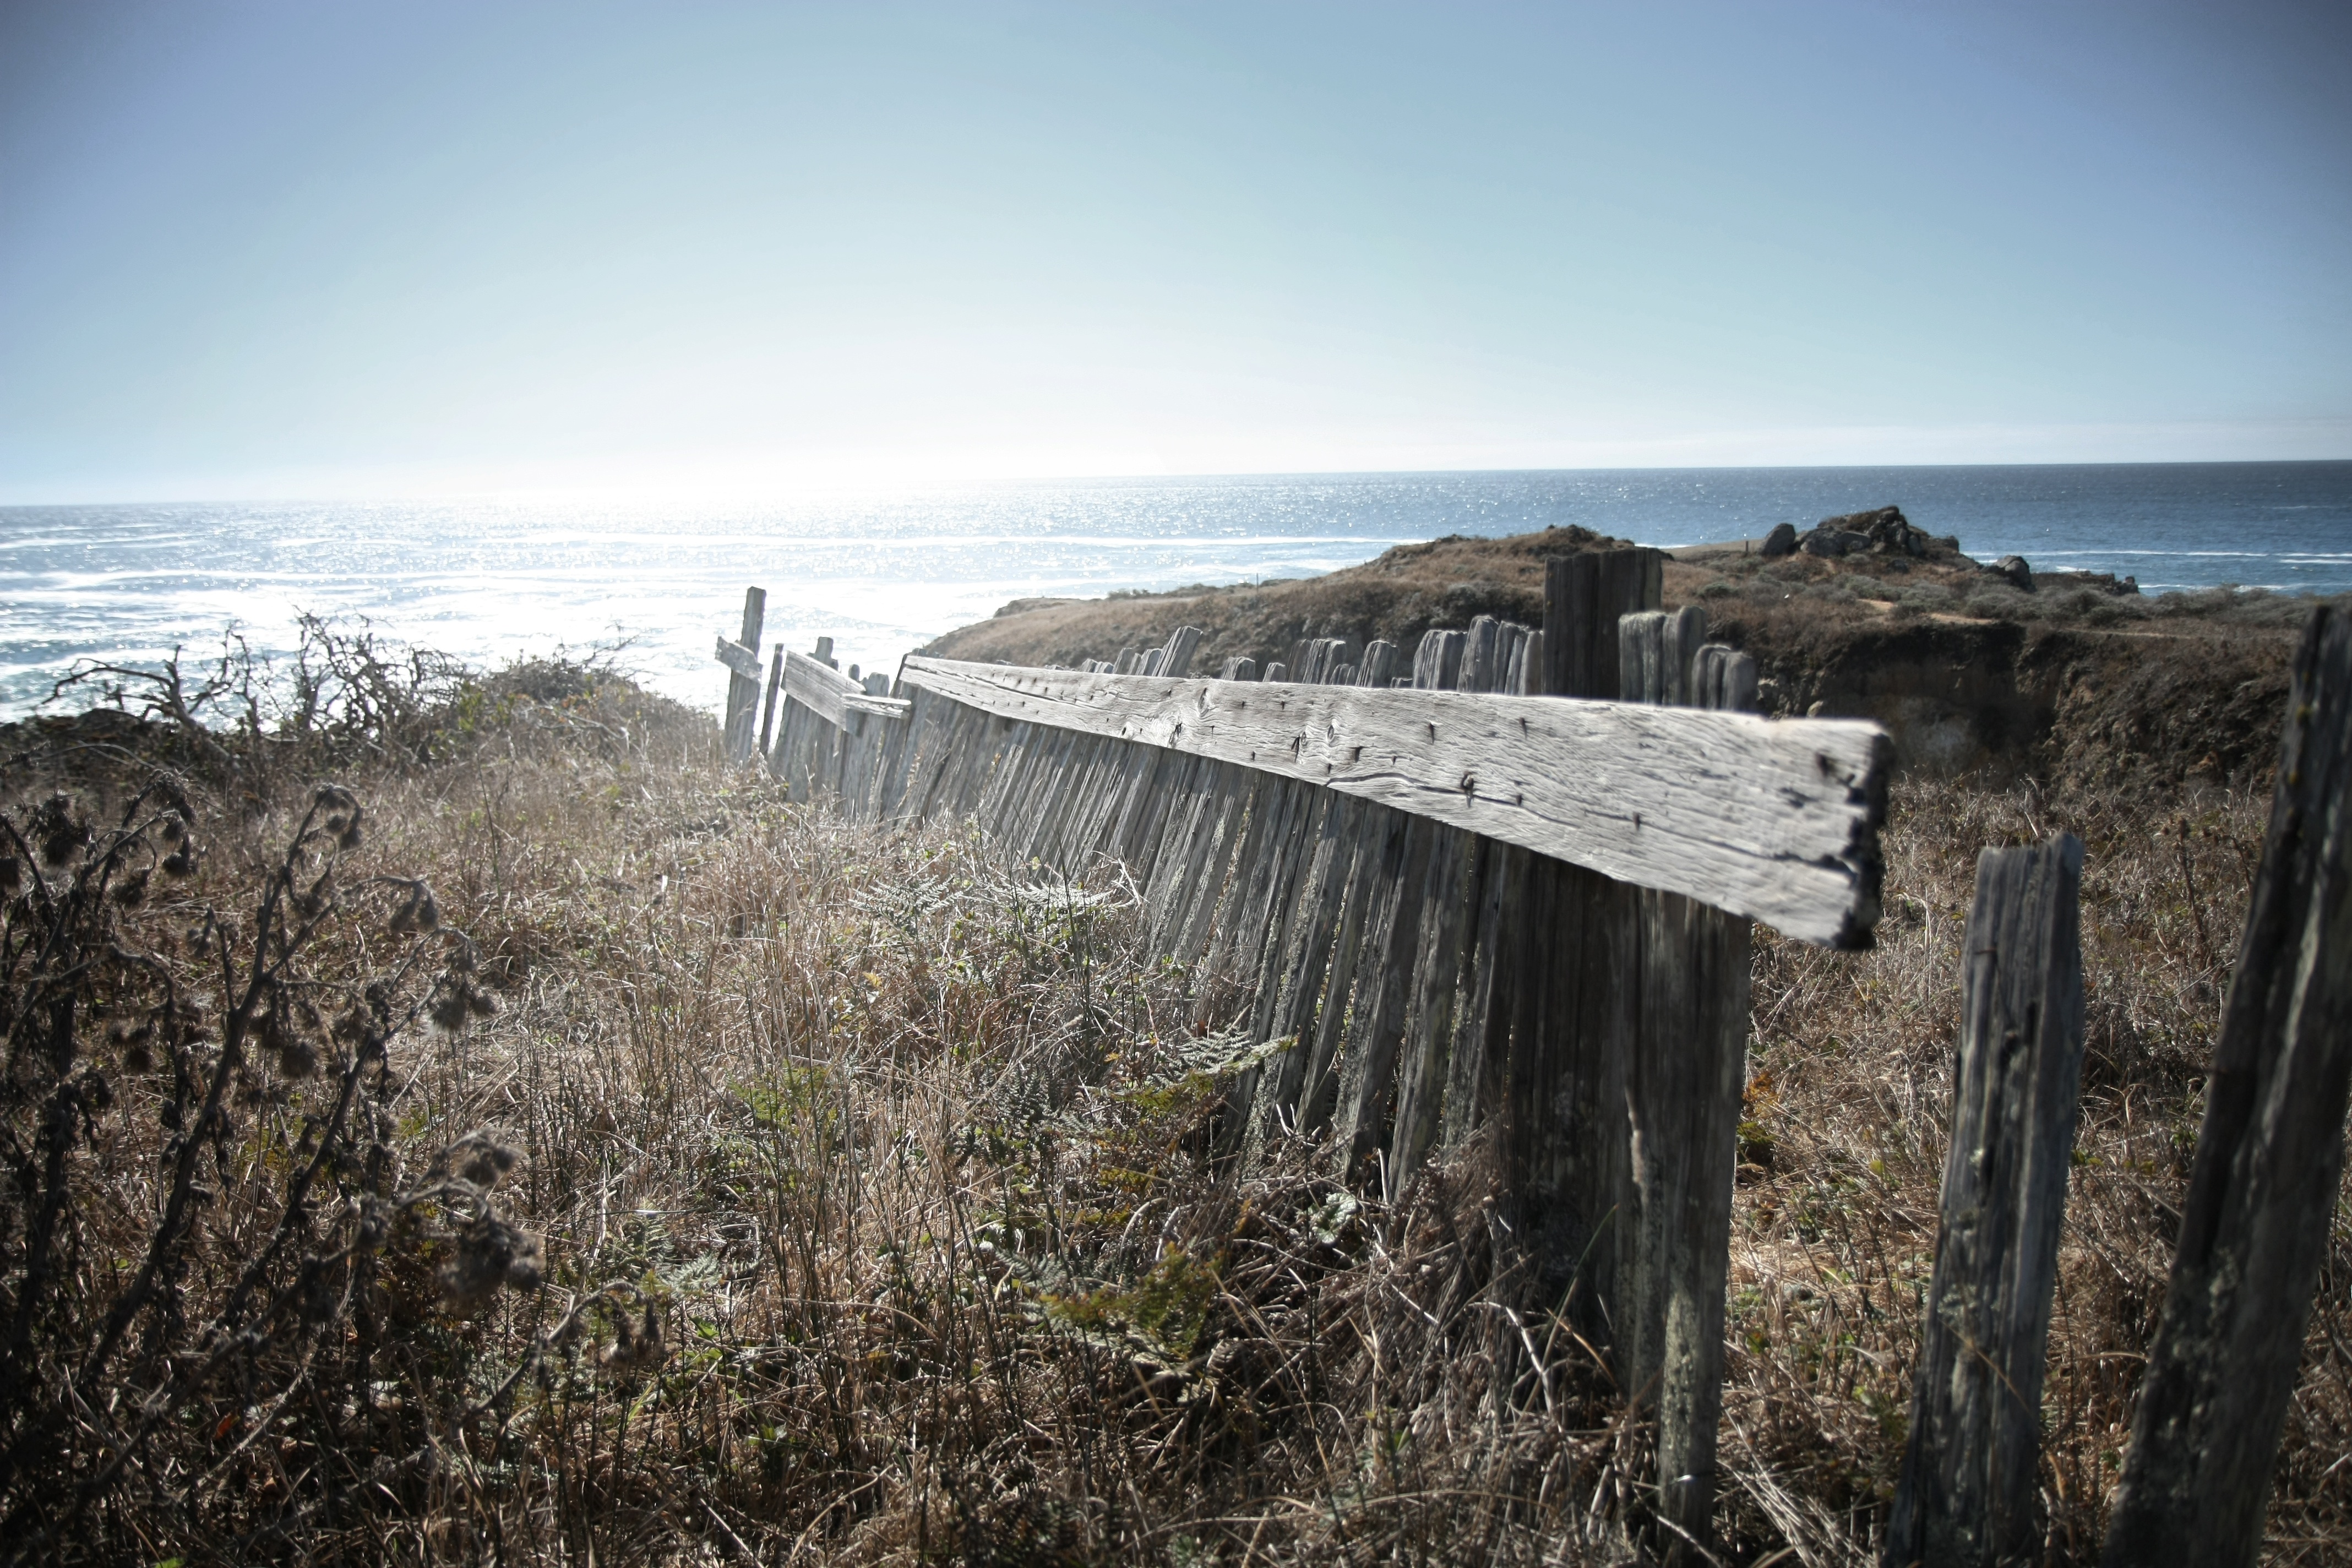
landscape, sea, coast, nature, rock, ocean, horizon, mountain, shore, cliff, terrain, material, geology, habitat, natural environment